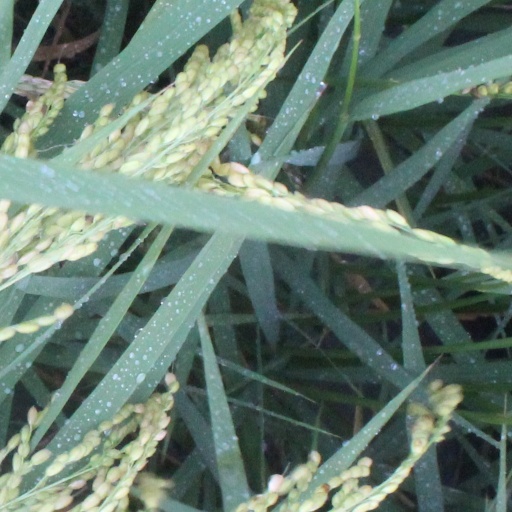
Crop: rice